Region Västmanland

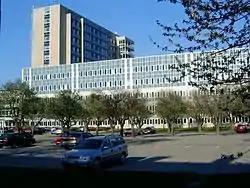
Västmanlands Hospital Västerås

Region Västmanland operates both publicly owned and privately run healthcare centres, where residents register for primary care services.